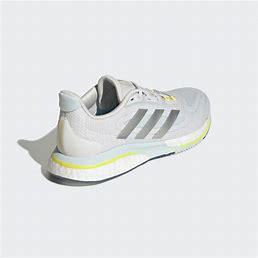
Brand: Adidas
Model: Supernova Lauf